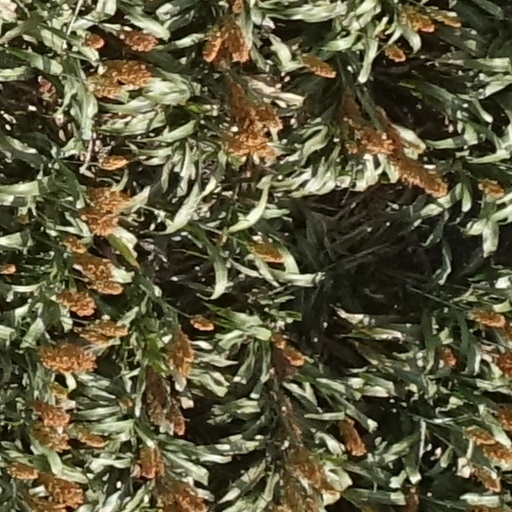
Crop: sorghum